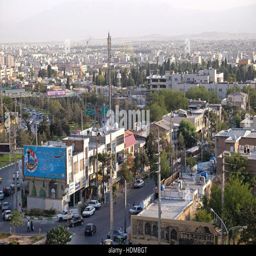
a skyline view showing the city